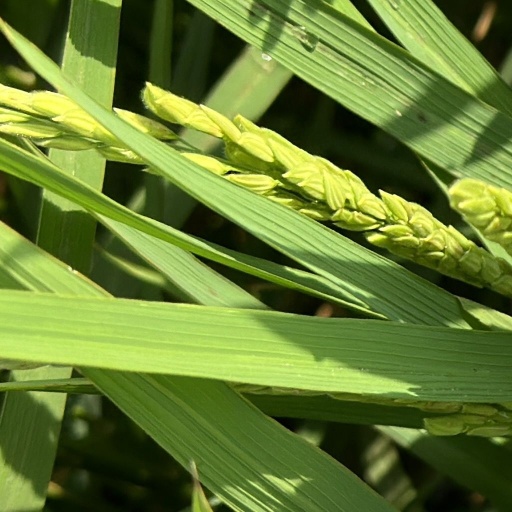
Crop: rice